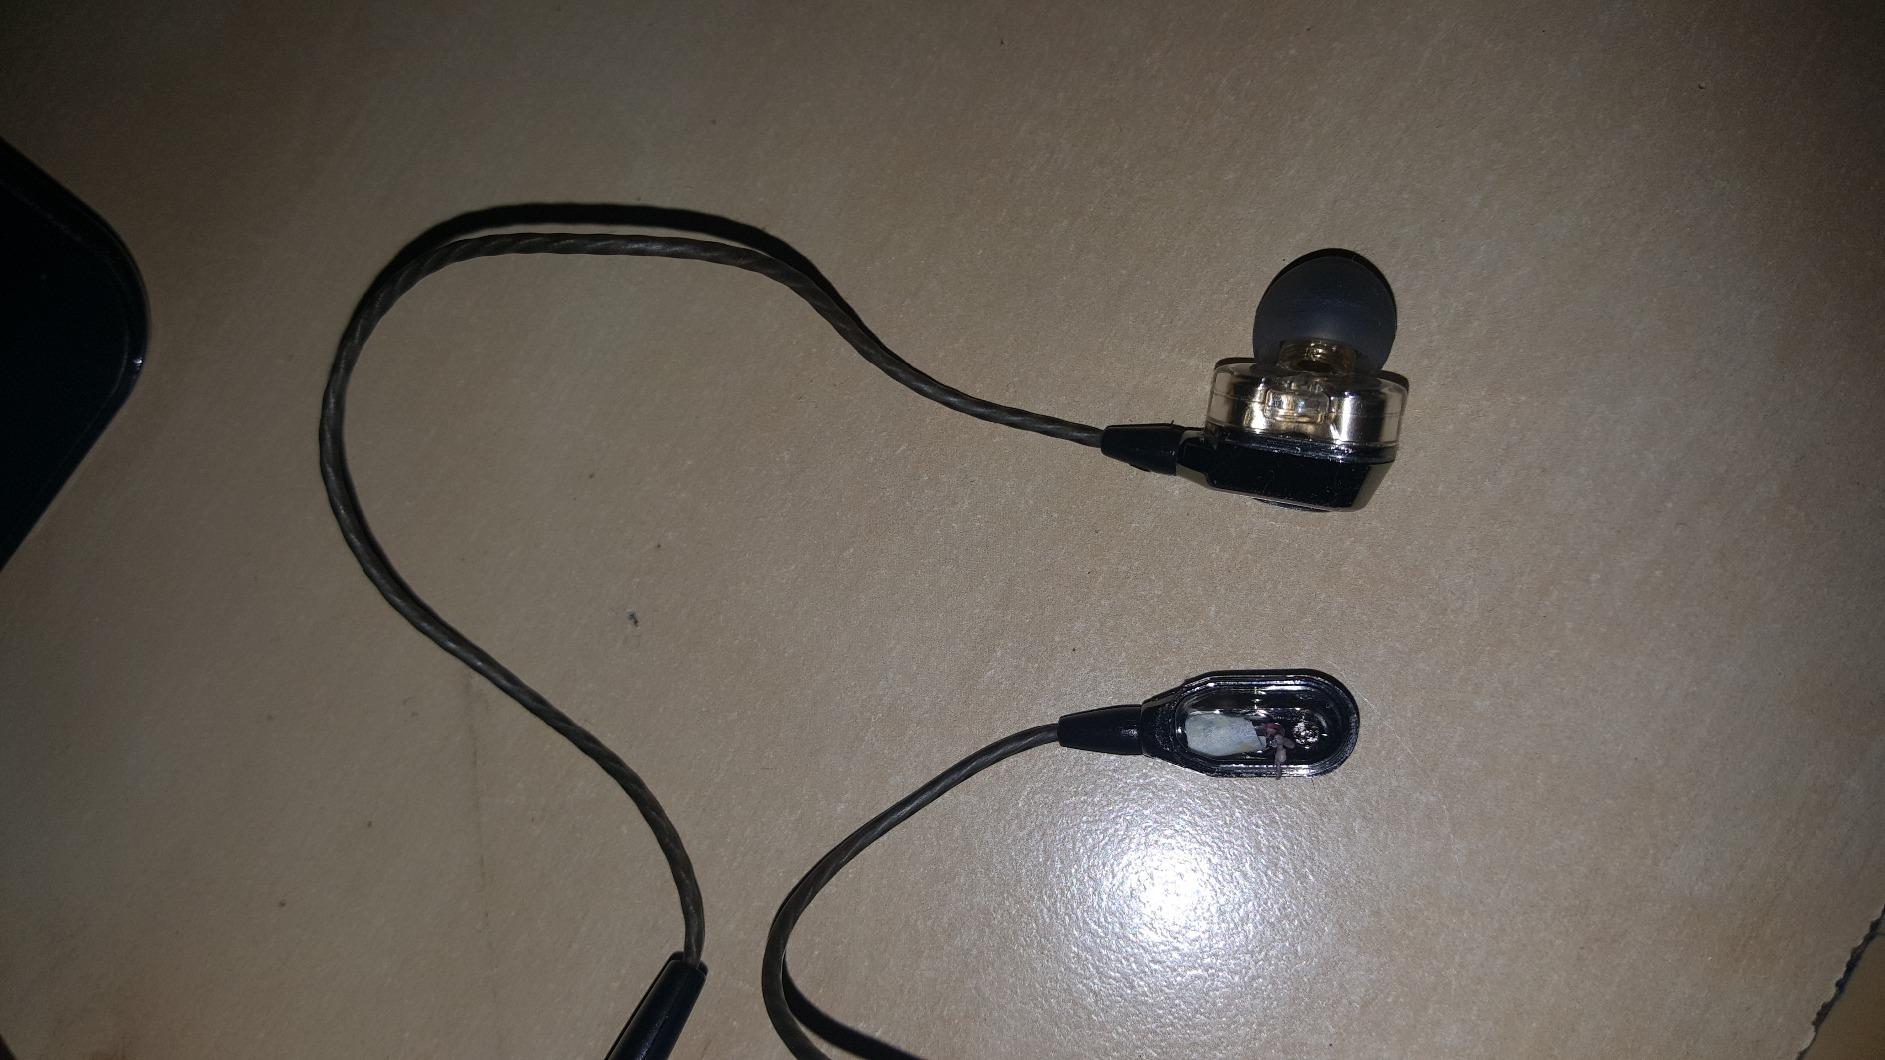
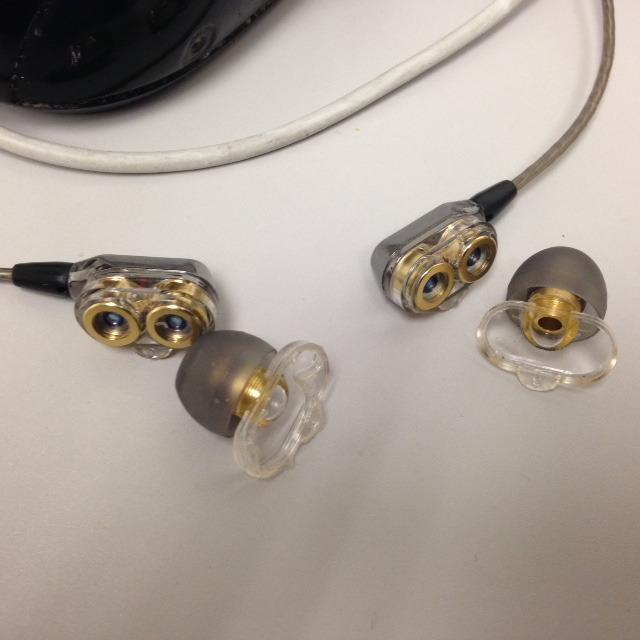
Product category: headphones
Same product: yes